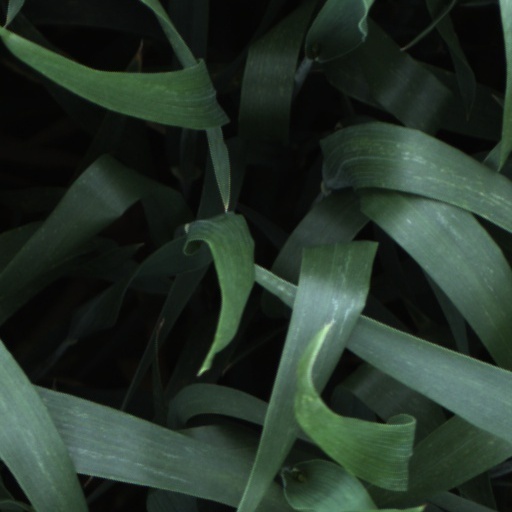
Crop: wheat